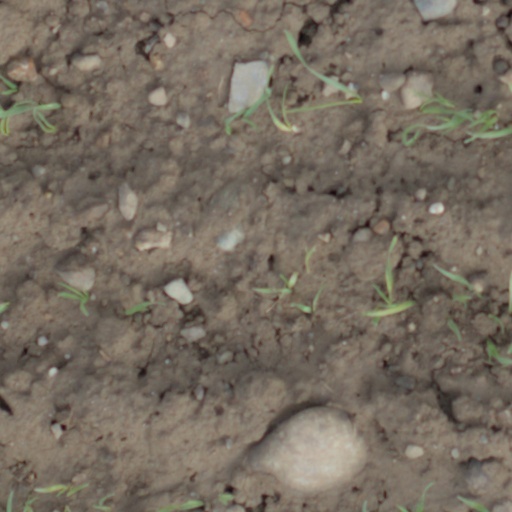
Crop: wheat